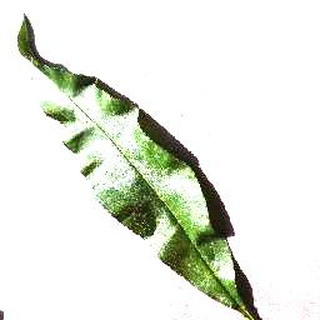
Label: healthy_peach